John Caesar

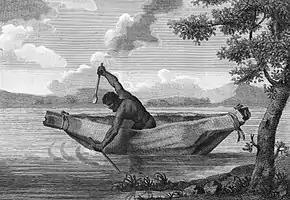
Caesar wounded the Bidjigal warrior Pemulwuy in late 1795.

Throughout the late 18th-century, Bidjigal warrior Pemulwuy raided colonists as part of a larger guerilla war against the colony's establishment. In late 1795, Caesar was part of a convict work party at Botany Bay that was attacked by Pemulwuy's warriors. During the fighting, Caesar seriously wounded Pemulwuy by cracking his skull. It was initially believed that he had killed Pemulwuy, and thus Caesar was held in high esteem by the colonial authorities.